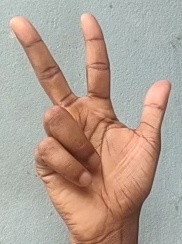
ASL sign: 3